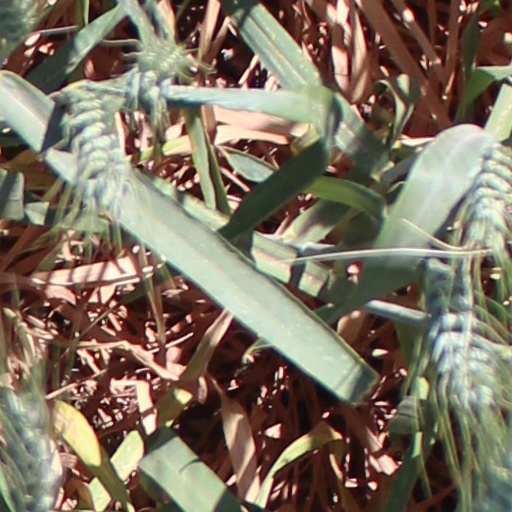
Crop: wheat